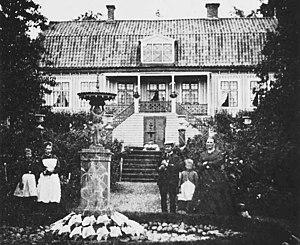
Skärholmen est un district de la banlieue sud de Stockholm en Suède, occupé principalement par une cité construite à la fin des années 1960. Le district, qui s'étend sur 189 hectares de terrain et 4 hectares de plans d'eau, est situé à l'extrémité sud-ouest de la commune de Stockholm, à 12,8 km du centre-ville.